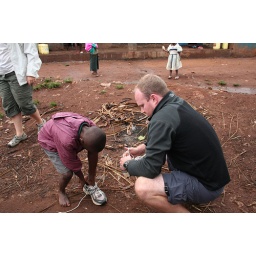
Eric giving his running shoes to a local boy in Tororo.